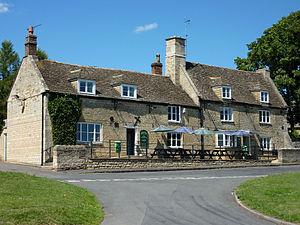
Barrowden est un village et une paroisse civile du Rutland, en Angleterre.